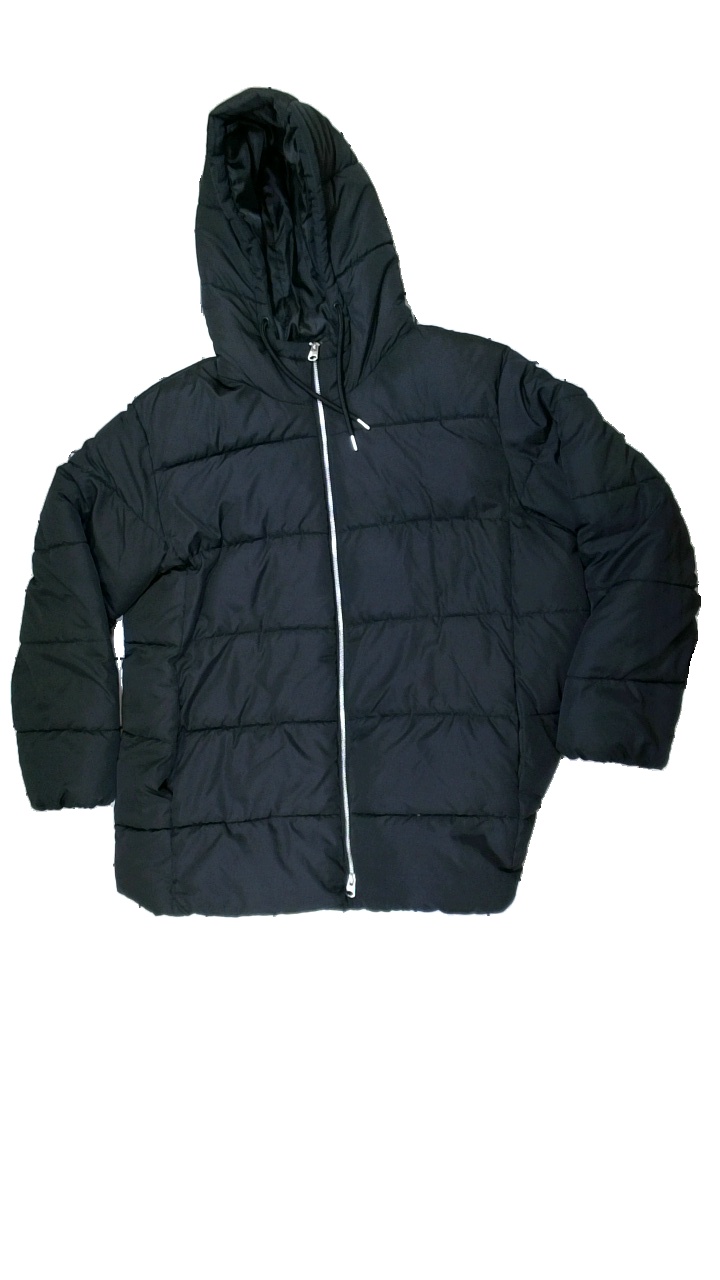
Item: Jacket (Ladies)
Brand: Xlnt
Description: Black winter jacket
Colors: Black
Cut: Regular
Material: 100% polyester
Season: Winter
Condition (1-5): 2
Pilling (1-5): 5
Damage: Stains inside pocket
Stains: Minor
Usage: Export
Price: <50